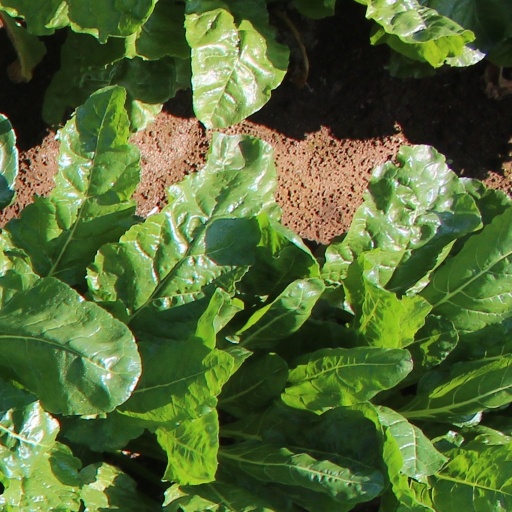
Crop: sugar beet